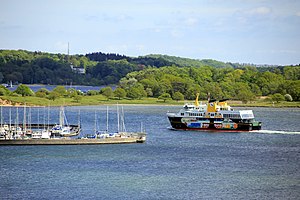
M/F Ærøskøbing
M/F Ærøskøbing tæt på havnen i Svendborg, med Skansen på Tåsinge og Christiansminde i baggrunden.
M/F Ærøskøbing tæt på havnen i Svendborg, fotograferet fra Svendborgsundbroen. I forgrunden til venstre ses Svendborg Lystbådehavn, bag færgen ses Skansen på Tåsinge, og bagved igen er Christiansminde.
"M/F Ærøskøbing er en dansk færge, der sejler på overfarten Ærøskøbing-Svendborg, med hjemsted i Ærøskøbing på Ærø. Færgen blev bygget i 1998, og blev indsat på ruten 1. november 1999. Den afløste den gamle færge M/F Ærøsund fra 1960. Færgen kan medtage op til 42 personbiler og 395 passagerer. Den er indrettet, præcis som M/F Marstal, med stillerum og cafeteria, samt ""læskur"" på soldækket. Ærøskøbing medtager også sygetransporter fra Ærø redingskorps.